Trams in Avdiivka

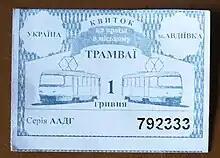
2012 Avdiivka tram ticket

The first section of the tram line opened 23 August 1965. It was opened to connect the city with the Avdiivka Coke Plant. Still in Ukraine no other tram line exists that was built to connect residential areas with a large industrial enterprise. The first stock used were the KTM/KTP-1 two-axle trams.